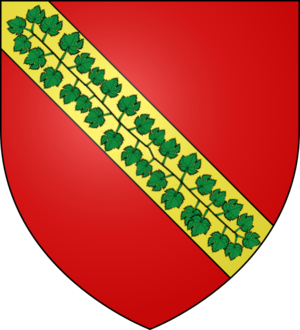
Armes anciennes de la famille Vitali
Les familles nobles de Venise ou patriciens de Venise constituent l'aristocratie de la république de Venise à partir de sa fondation en 697. C'est parmi elles que se recrutèrent les membres des institutions oligarchiques de la république, à commencer par son chef élu à vie, le doge. Elles se classent en trois groupes selon leur ancienneté : Case Vecchie, Case Nuove, et Case Nuovissime.
La famille Vitali est une famille patricienne de Venise, originaire de Thessalonique en Grèce.